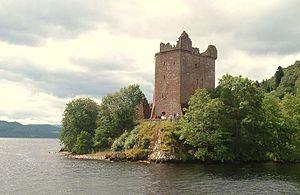
Le château d'Urquhart est un château en ruines situé sur les berges du loch Ness, en Écosse. Il se trouve dans les Highlands, près de la route A82, à 21 km au sud-ouest d'Inverness et à 2 km à l'est du village de Drumnadrochit.